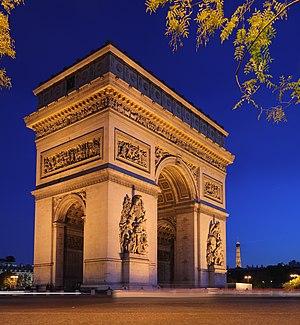
L'Arc de Triomphe de l'Étoile, au centre de la place Charles de Gaulle, à Paris. Italiano: Arco di Triomfo dell'Étoile, al centro della piazza Charles de Gaulle, a Parigi. 日本語: エトワール凱旋門。シャルル・ド・ゴール広場にある。 Português: O Arco do Triunfo da Étoile, no centro da praça Charles de Gaulle, em Paris. Русский: Триумфальная арка в Париже. Suomi: Riemukaari Charles de Gaullen aukiolla Pariisissa Tiếng Việt: Khải Hoàn Môn, công trình nằm giữa quảng trường Charles-de-Gaulle, Paris
L'architecture de la France, ou l'architecture française regroupe un ensemble d'architectures d'origines française ou étrangère qui se sont développés au sein des territoires de la République française.
Cet article recense les arcs de triomphes protégés aux monuments historiques en France.
Fin des travaux de l'Arc de triomphe de Paris dont la construction avait été entreprise par Napoléon Iᵉʳ en 1806.
L’arc de triomphe de l’Étoile, souvent appelé simplement l’Arc de triomphe, dont la construction, décidée par l'empereur Napoléon Iᵉʳ, débuta en 1806 et s'acheva en 1836 sous Louis-Philippe, est situé à Paris, dans les 8ᵉ, 16ᵉ, et 17ᵉ arrondissements.
Napoléon Bonaparte, né le 15 août 1769 à Ajaccio et mort le 5 mai 1821 sur l'île Sainte-Hélène, est un militaire et homme d'État français, premier empereur des Français, du 18 mai 1804 au 6 avril 1814 et du 20 mars au 22 juin 1815, sous le nom de Napoléon Iᵉʳ.
Cet article recense les monuments historiques du 8ᵉ arrondissement de Paris, en France.